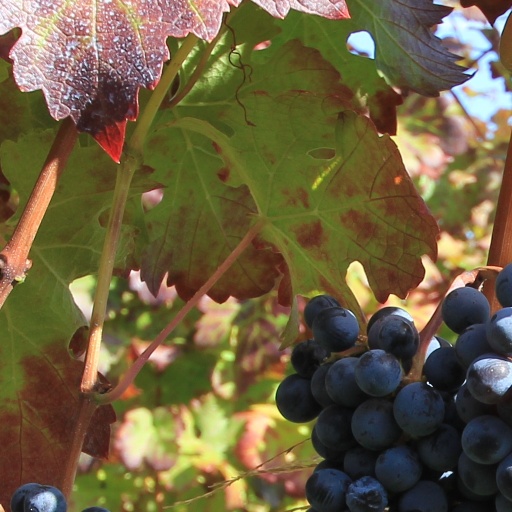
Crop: grape